Beach Road, Perth

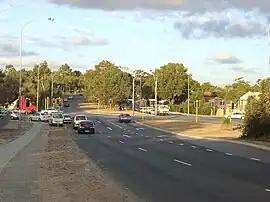
View east towards intersection with Wanneroo Road

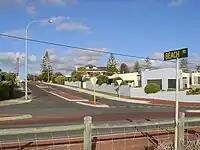
View east from intersection with West Coast Drive

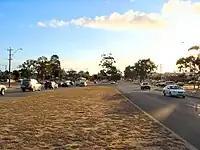
View west towards intersection with Erindale Road

Beach Road is a major east–west road in the northern suburbs of Perth, Western Australia, connecting Perth's inner northern beachside suburbs and inland state housing areas with shopping and public transport facilities at Warwick and the Malaga industrial area. It was mostly built between 1967 and 1974, and is a dual carriageway for most of its length, except for a small western part between Marmion Avenue and the coast, which is a minor residential distributor road and is discontinuous at Marmion Avenue. Beach Road also serves as a local government boundary. From Alexander Drive to Wanneroo Road, Beach Road is the boundary with the City of Wanneroo on the northern side and the City of Stirling on the southern side. From Wanneroo Road to the coast Beach Road is the boundary with the City of Joondalup (part of City of Wanneroo until 1998) on the northern side and the City of Stirling on the southern side.